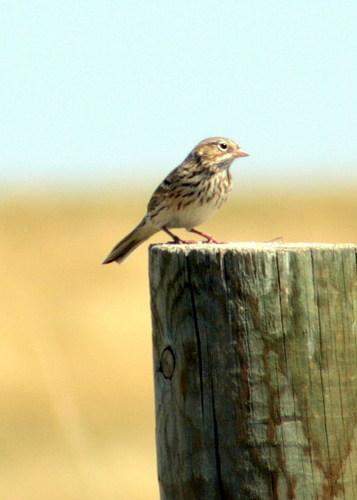
the bird is small and is brown with skinny tarsals and feet.
an extremely small bird with a brown and white nape, neck, head, and tail, but has a pure white belly and reddish-pink thin legs and feet.
this small bird is tan and brown with a small short beak and cream plumage underneath.
the bird has a tan belly and tail with brown striped wings and head.
a small bird with a brown and cream speckled breast and wings.
this small gray and brown bird has a small pointed beak and brown stripes on its breast and wings.
this bird is brown and white in color, with a brown beak.
this small brown bird has segmented black striped throughout its throat, belly, wings and back.
the bird is small with a pointed bill, is spotted on breast and has orange tarsus.
a small brown bird with white spots and a white abdomen
Species: Vesper Sparrow